Stagecoach

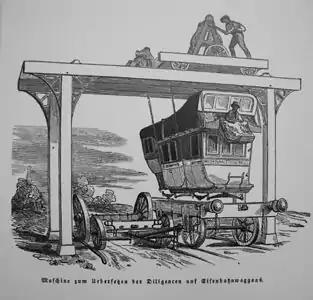
The body of a diligence being transferred to a railroad car with a simple gantry crane, an example of early intermodal freight transport by the French Mail, 1844. The drawing is exhibited in Deutsches Museum Verkehrszentrum, Munich, Germany.

New stagecoaches often known as Park Drags began to be built to order. Some owners would parade their vehicles and magnificently dressed passengers in fashionable locations. Other owners would take more enthusiastic suitably-dressed passengers and indulge in competitive driving. Very similar in design to stagecoaches their vehicles were lighter and sportier.